Ólöf Loftsdóttir

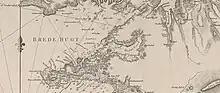
Location of Skarth

Ólöf Loftsdóttir (c. 1410 – 1479), was a politically active Icelandic woman. She was the daughter of Loftur ríki Guttormsson and Ingibjörg Pálsdóttir and married to Björn Þorleifsson hirðstjóri. She resided at Skarth in Skarthströnd.